Ribble Valley line

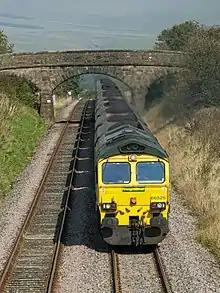
66525 at Newsholme with a loaded coal train from Killoch in Ayrshire. This is close to the site of the old railway station

The line has been a useful diversionary route for when the West Coast Main Line (WCML) has been closed for repairs and has also seen freight traffic use it. There have been periodic calls for the final section north from Clitheroe to be re-opened to passenger traffic to provide a connection with the Leeds to Carlisle services at Hellifield. In 2020, the UK Government announced a £500 million fund to enable groups and campaigners to pay for business cases on reopening proposals. The section of line between Hellifield and Clitheroe was in the initial ten proposals that were approved for funding by the government.